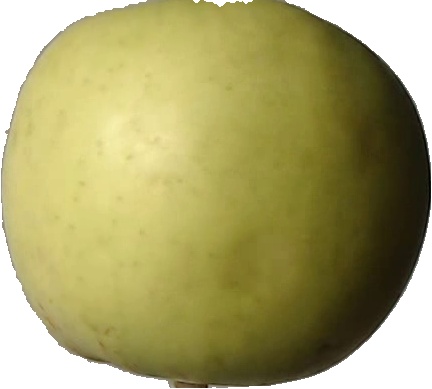
Label: apple_golden_3